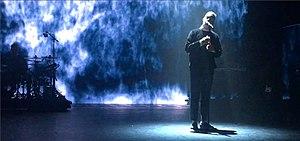
Photo
Loïc Nottet, né le 10 avril 1996 à Charleroi, est un chanteur et compositeur belge.